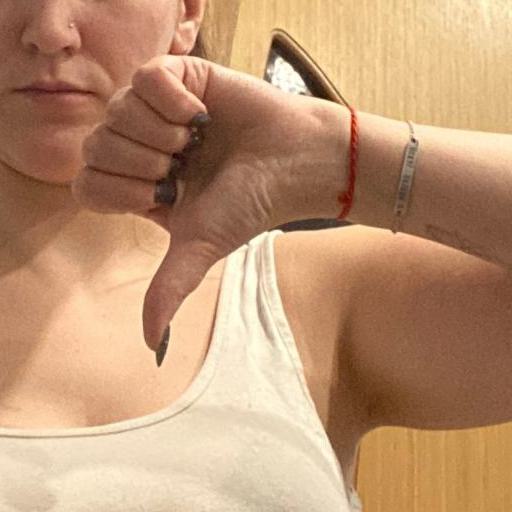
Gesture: dislike